1992 NHL entry draft

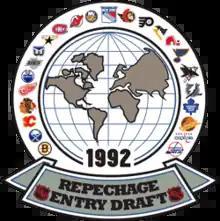

The 1992 NHL entry draft was the 30th NHL entry draft. It was held on June 20 at the Montreal Forum in Montreal, Quebec. A total of 264 players were drafted.